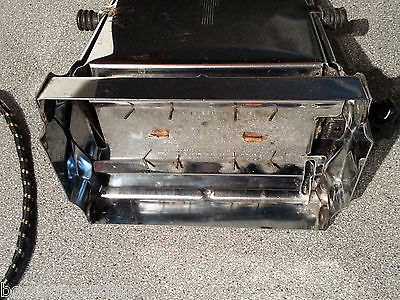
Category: toaster